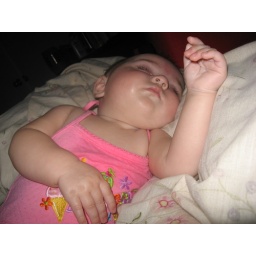
Tori crashed out in our beach house bedroom...